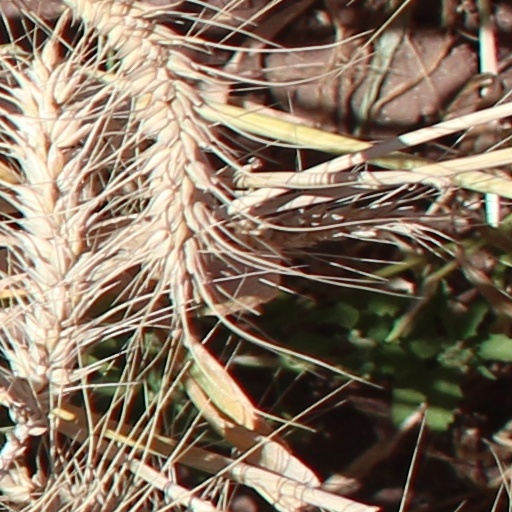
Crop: wheat